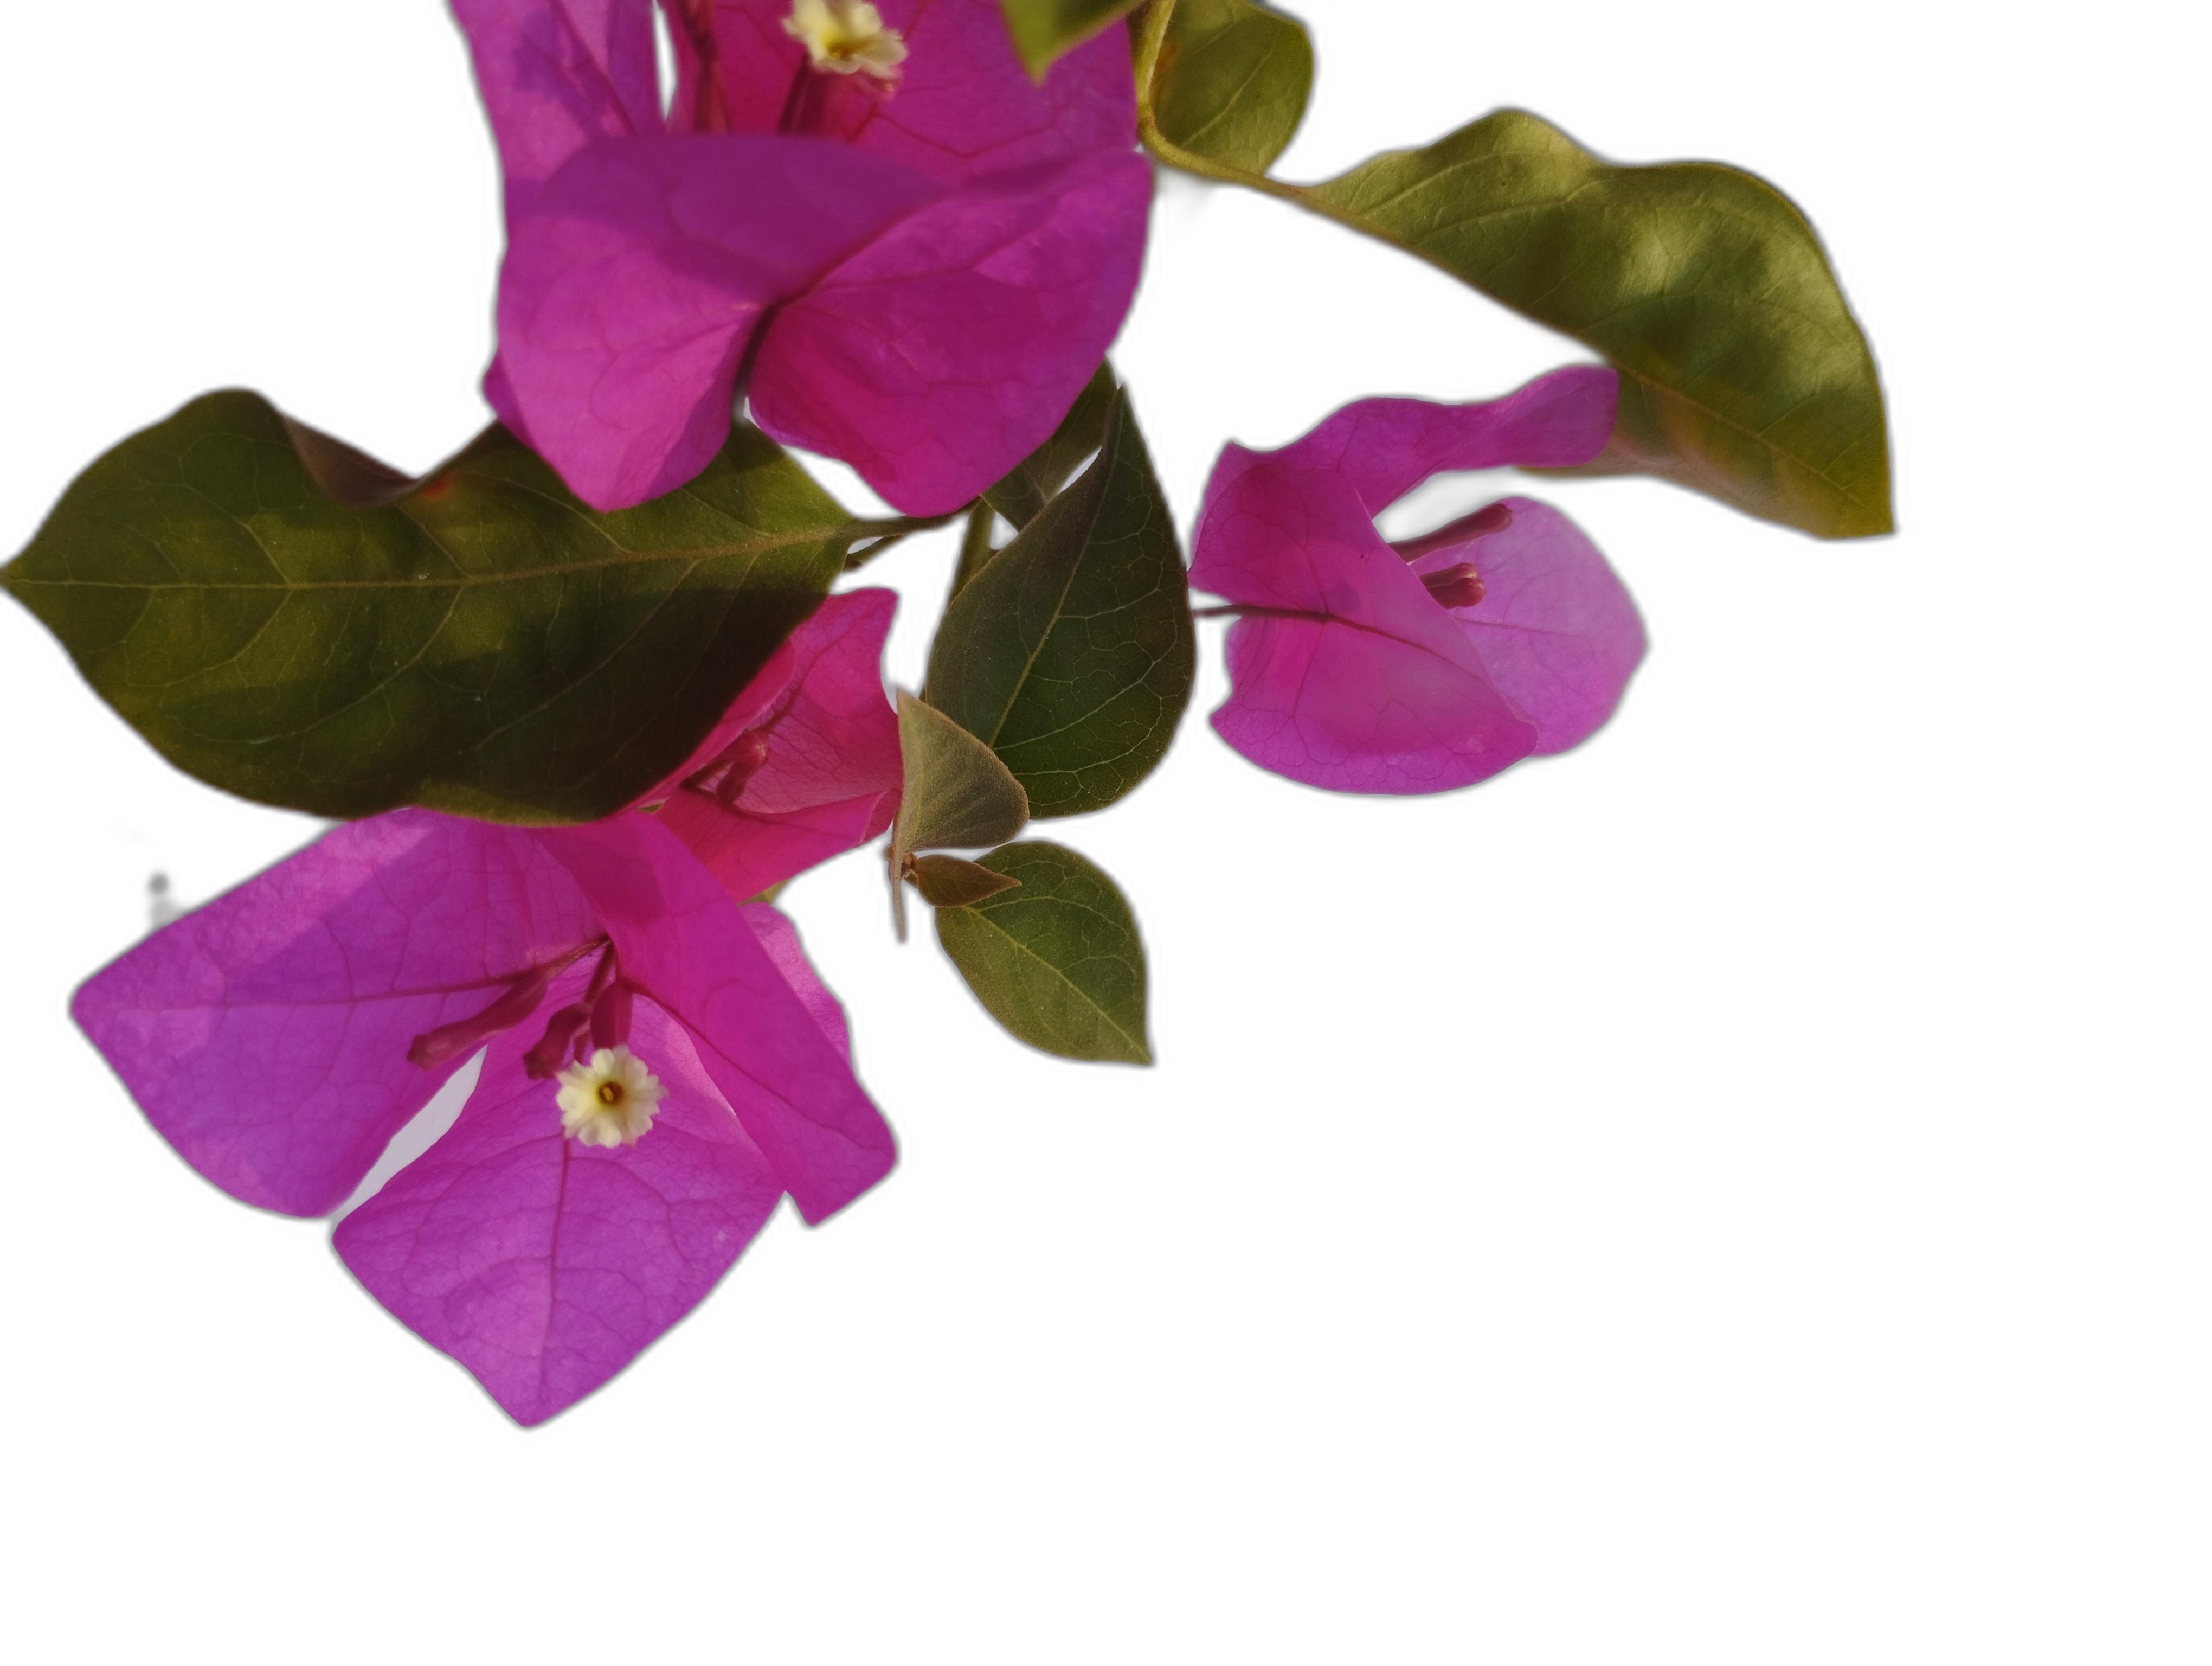
Label: Bougainvillea